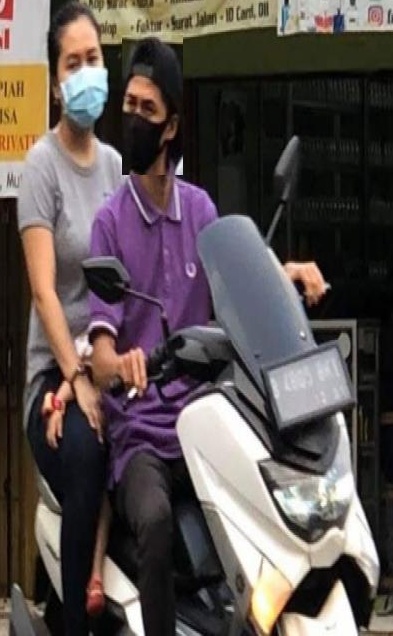
person-with-helmet: 0
person-without-helmet: 2